Cirrus SR22

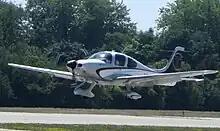
SR22T landing in 2012

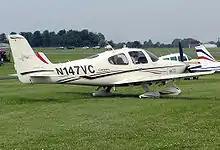
2003 model-year "Centennial Edition" SR22, showing part of the aircraft's rear window

For several years, the largest fleet of Cirrus SR22s was operated by ImagineAir, which was in operation from 2007–2018. Previously to this, the largest fleet had been operated by SATSair with 26 aircraft. It began operations in 2004 and went out of business in 2009. The largest European operator is Fly Aeolus, a Belgian fractional ownership company established in 2009 that operates 13 SR22s. In May 2022, California-based air taxi company Joby Aviation received Part 135 air service certification from the FAA to operate a fleet of SR22s, pending certification of its eVTOL aircraft.